Science-fiction fanzine

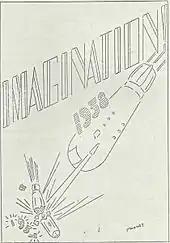
Cover of "Imagination", a fanzine published by Forrest J. Ackerman, January 1938, drawn by Jim Mooney

A science-fiction fanzine is an amateur or semi-professional magazine published by members of science-fiction fandom, from the 1930s to the present day. They were one of the earliest forms of fanzine, within one of which the term ""fanzine"" was coined, and at one time constituted the primary type of science-fictional fannish activity ("fanac").